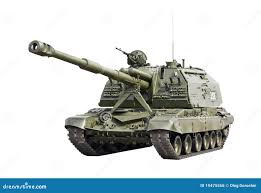
Label: 2S19_MSTA